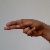
The image shows a hand gesture representing the letter 'H' in Indian Sign Language.